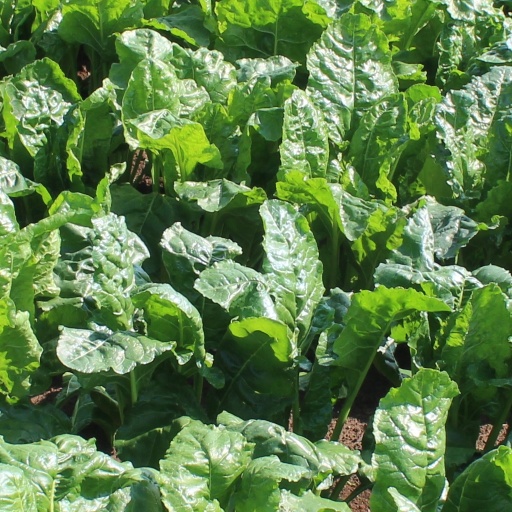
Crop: sugar beet